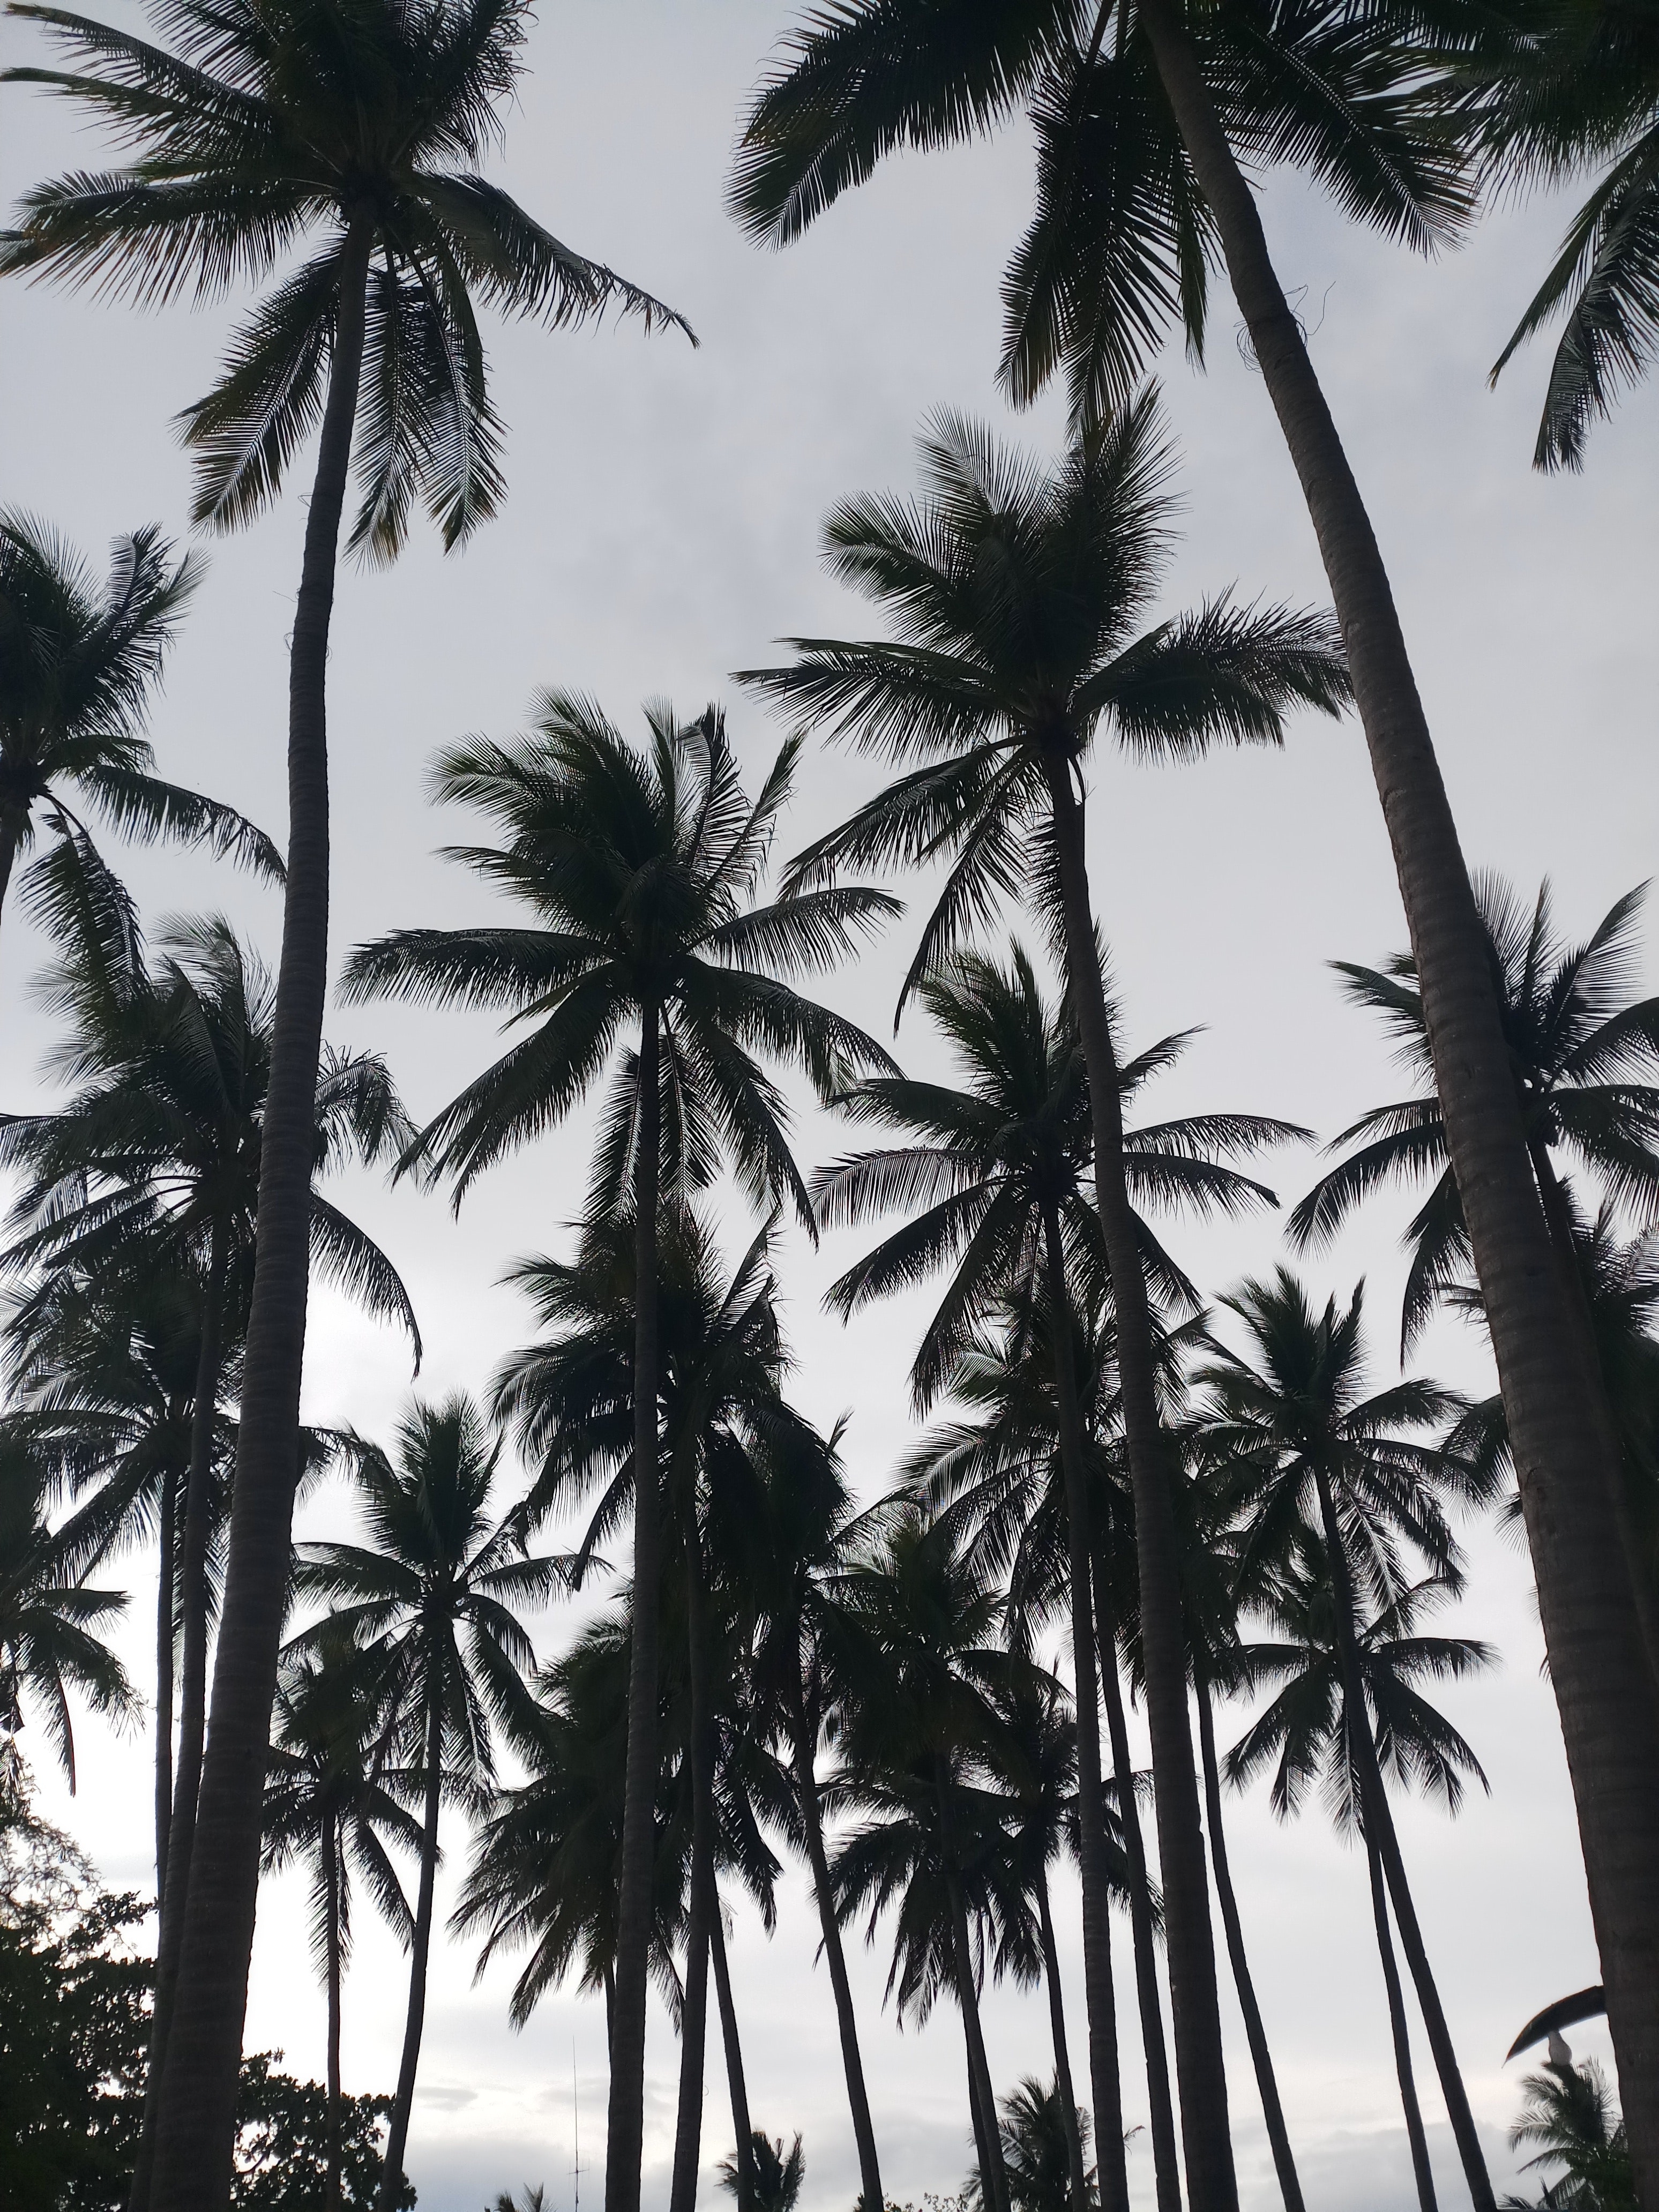
tree, palm tree, arecales, monochrome photography, attalea speciosa, sky, woody plant, black and white, elaeis, plant, coconut, tropics, monochrome, Desert Palm, date palm, photography, borassus flabellifer, stock photography, flowering plant, fruit, style